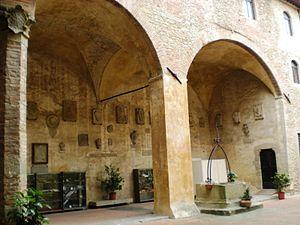
L'association I Borghi più belli d'Italia est née en mars 2001 sous l'impulsion de Conseil du tourisme de l'ANCI.